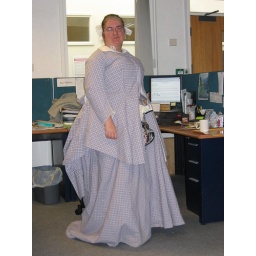
Fancy dress in the office